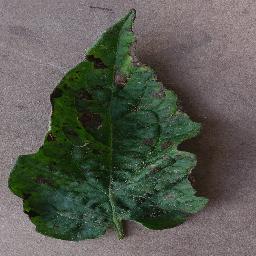
Label: Tomato___Early_blight